Down syndrome

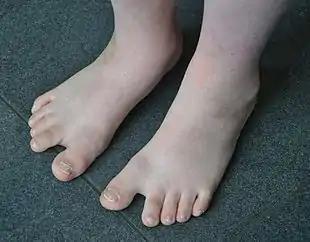
Feet of a boy with Down syndrome, showing the deviated first toes

Those with Down syndrome nearly always have physical and intellectual disabilities. As adults, their mental abilities are typically similar to those of an 8- or 9-year-old. At the same time, their emotional and social awareness is very high. They can have poor immune function and generally reach developmental milestones at a later age. They have an increased risk of a number of health concerns, such as congenital heart defect, epilepsy, leukemia, and thyroid diseases.